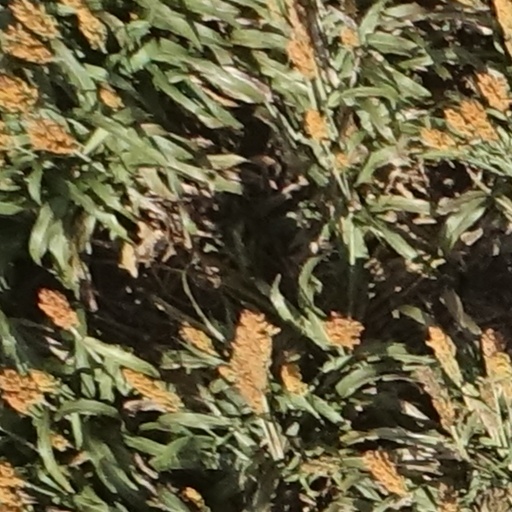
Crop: sorghum